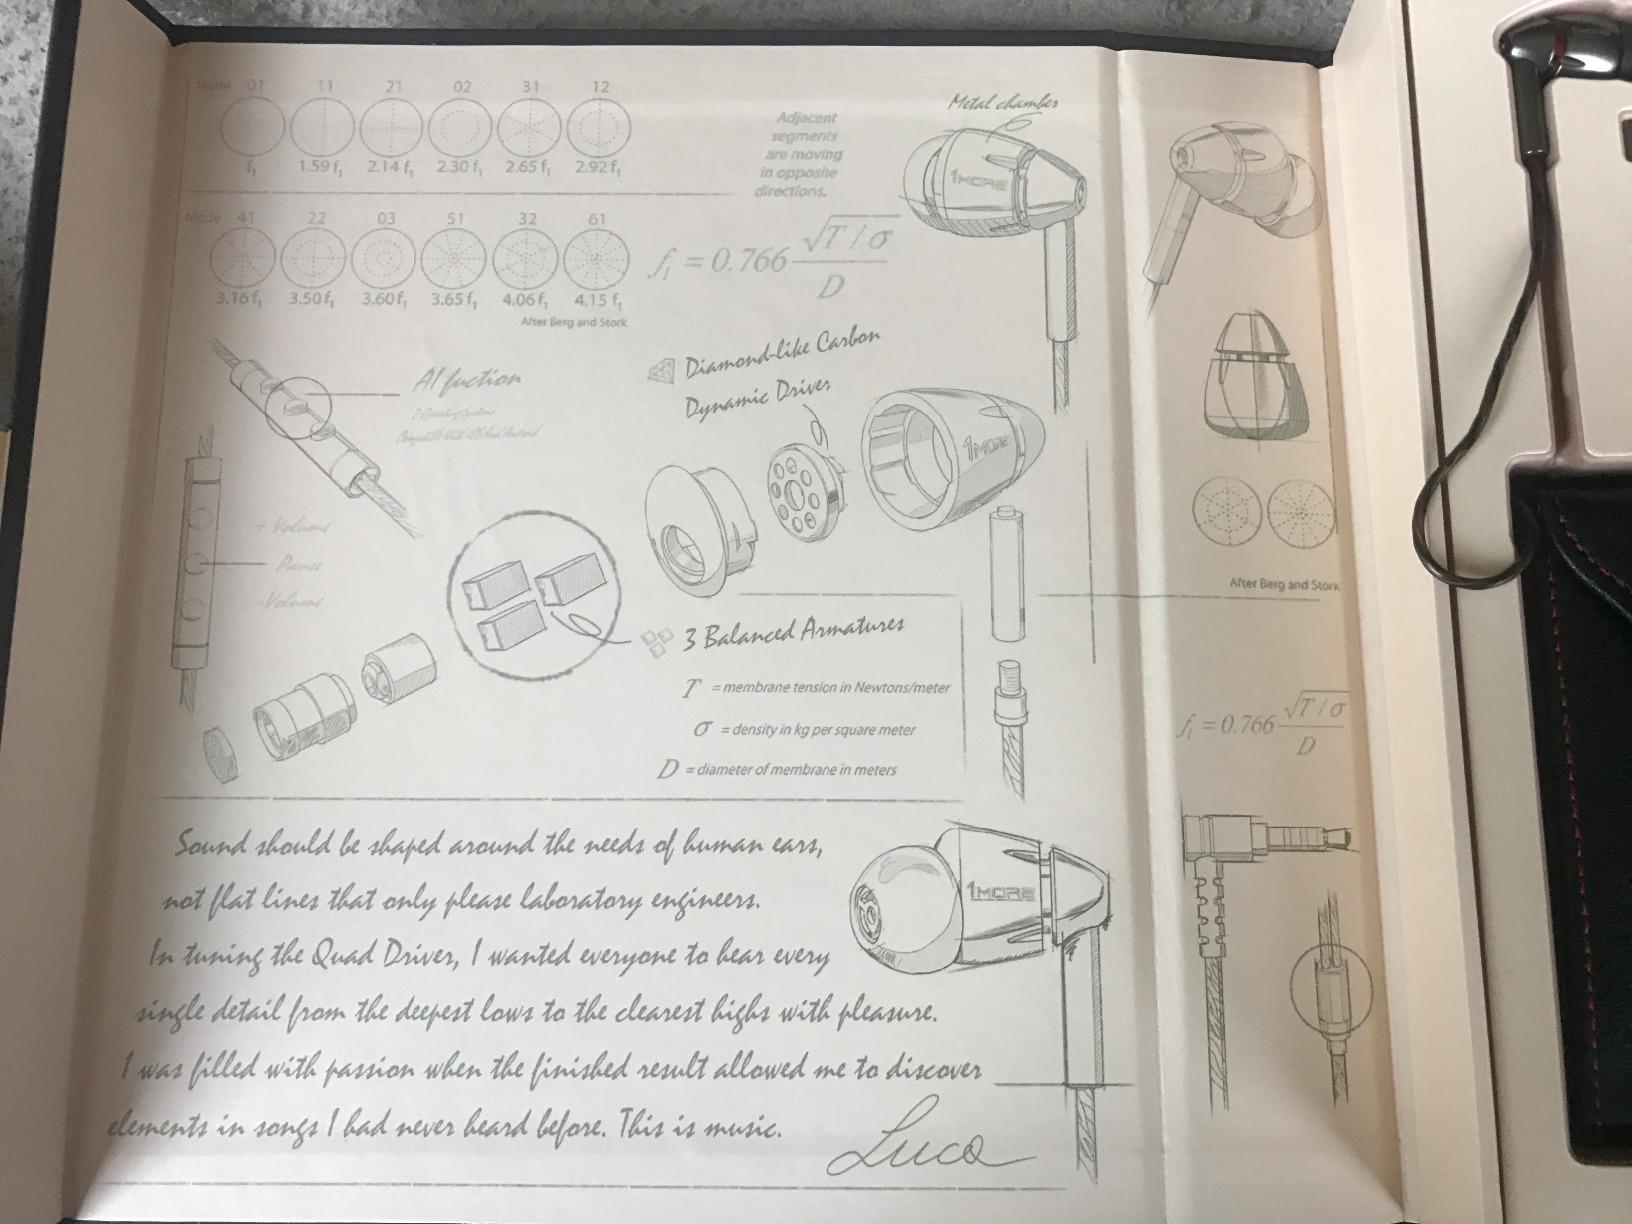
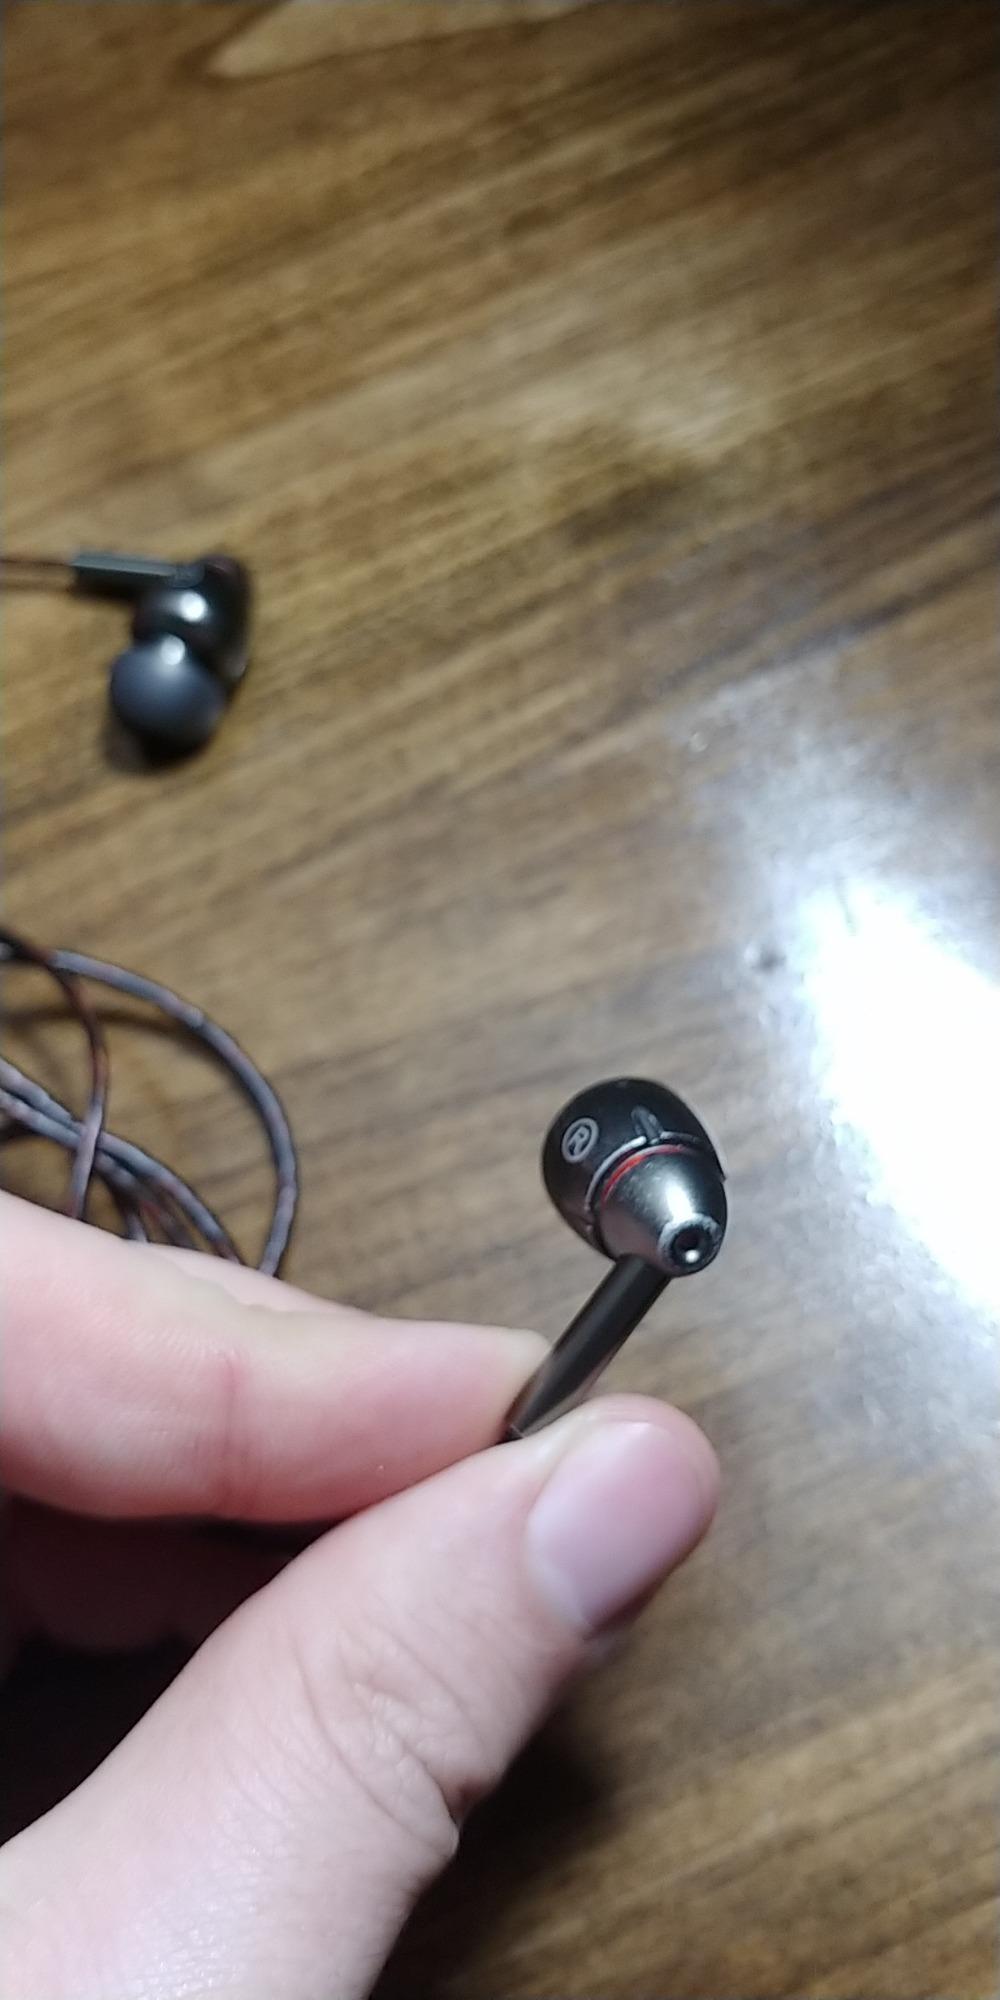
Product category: headphones
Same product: yes